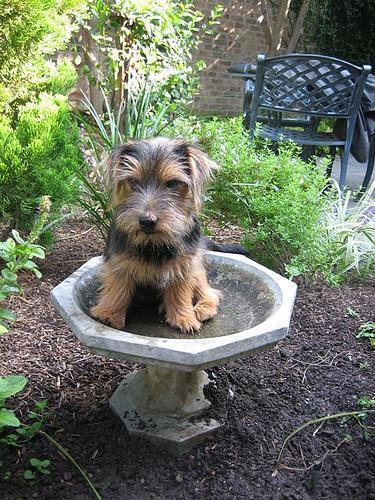
Norfolk_terrier